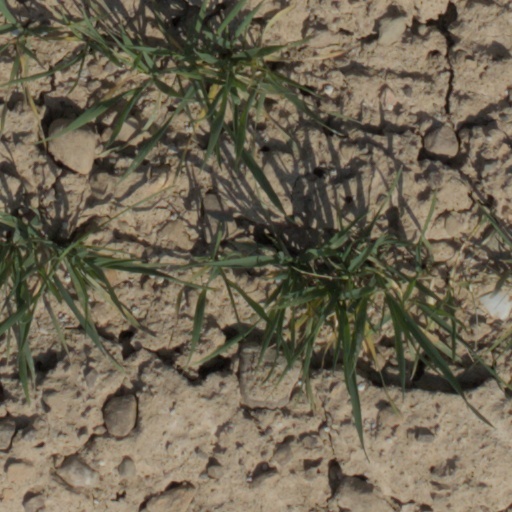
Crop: wheat